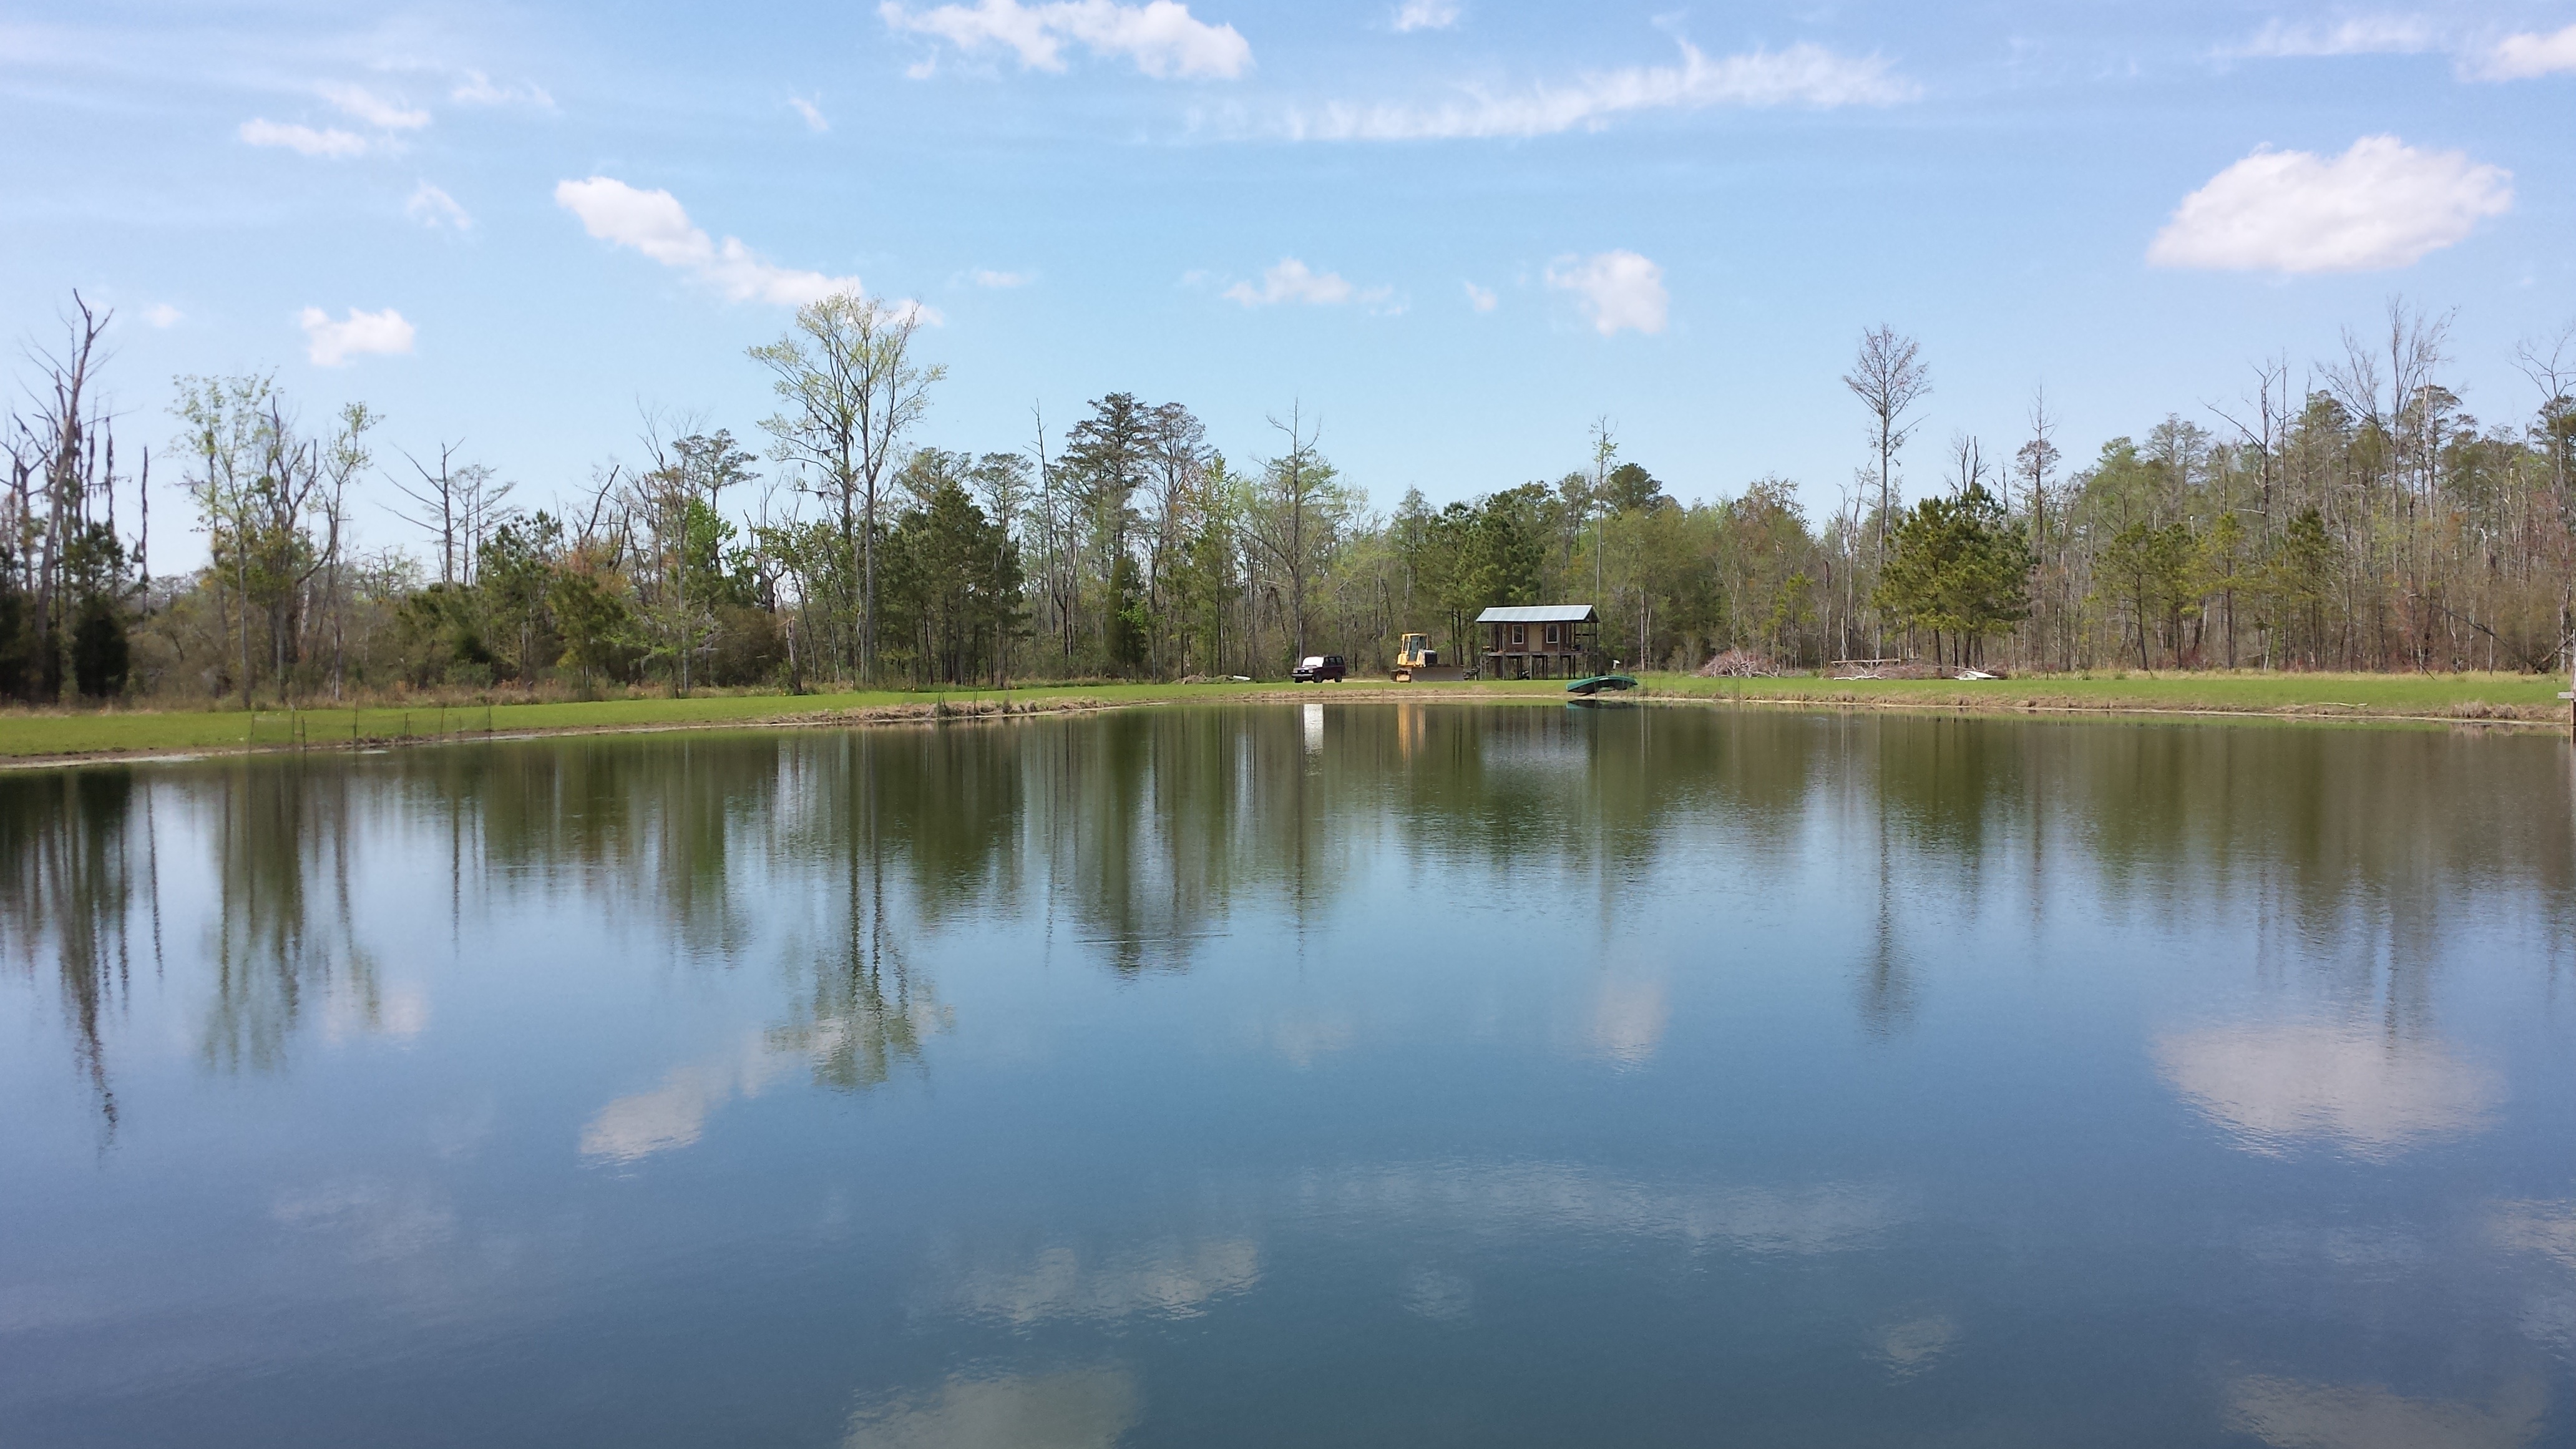
tree, water, nature, marsh, lake, river, pond, reflection, reservoir, body of water, wetland, habitat, fish pond, natural environment